2018 Democratic Republic of the Congo general election

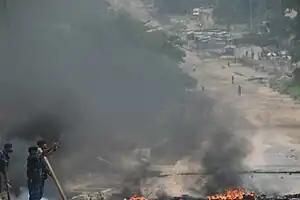
Congolese authorities patrol the streets of Kinshasa near burning material amid unrest in December over actions of President Joseph Kabila to remain in power

Despite mounting concerns, Kabila sought to reassure critics and international partners, stating on December 15 that elections would proceed as planned for 27 November 2016 In January 2015, attempts to tie voter registration updates for the 2016 elections to a national census or other demographic data in an electoral bill were shot down by members of the AMP. However, additions that were made by the Senate to make explicit reference to the constitutional time frame as binding were also removed, thereby removing a stipulation that Kabila would have to leave office in 2016.